Abdelilah Benkirane

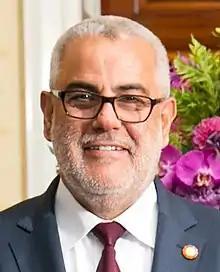
Benkirane in 2014

Abdelilah Benkirane is a Moroccan politician who served as Prime Minister of Morocco from 2011 to 2017. After having won a plurality of seats in the 2011 parliamentary election, his party, the moderate Islamist Justice and Development Party formed a coalition with three parties that had been part of previous governments.